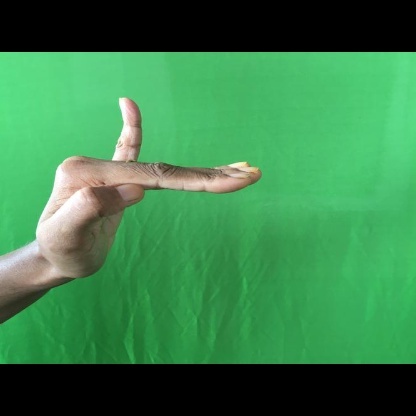
Mudra: Hamsapaksha